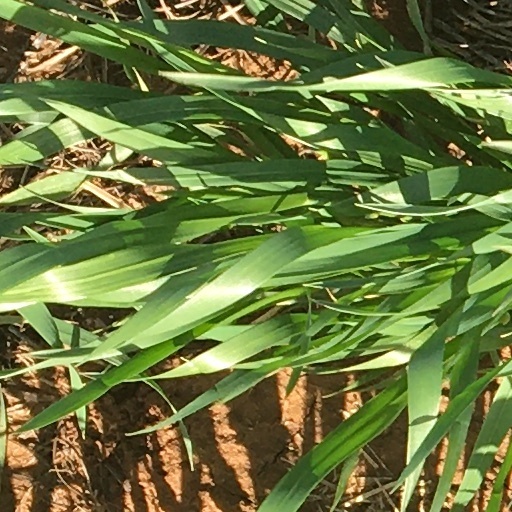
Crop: wheat